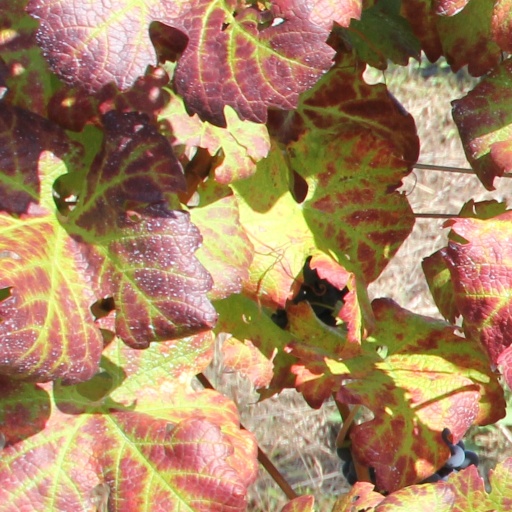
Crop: grape